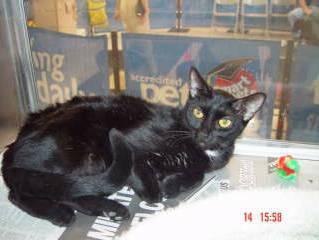
cat